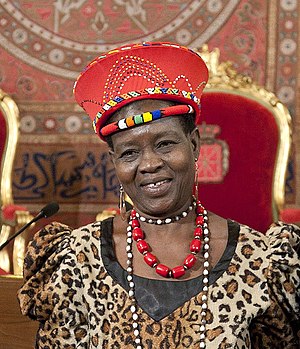
Theresa Kachindamoto
Theresa Kachindamoto er den øverste chef, eller Inkosi, for Dedza-distriktet i den centrale region i Malawi. Hun har uformel autoritet over mere end 900.000 mennesker. Hun er kendt for sin kraftfulde handling i opløsning af børneægteskaber og insisterer på uddannelse til både piger og drenge.